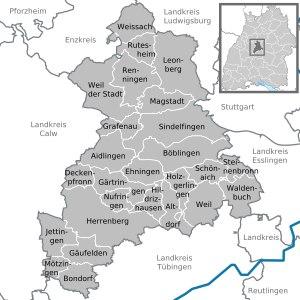
L'arrondissement de Böblingen est un arrondissement de Bade-Wurtemberg situé dans le district de Stuttgart. Le chef-lieu de l'arrondissement est Böblingen.